Jigme Phuntsok

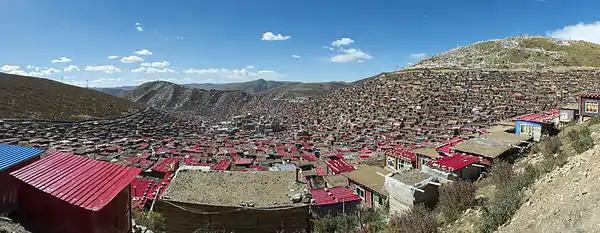
Panorama of the academy in Sêrtar, facing north

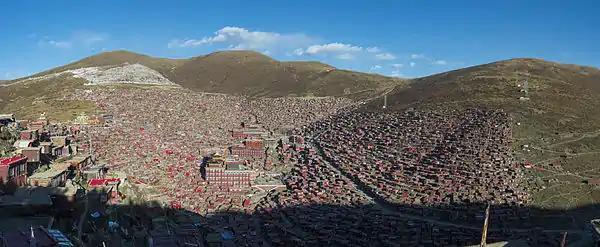
Panorama of the academy in Sêrtar, facing south

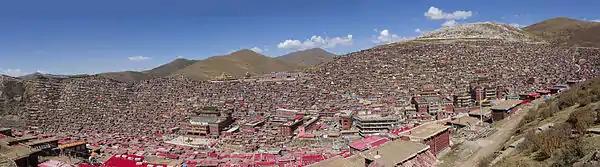
Panorama of the academy in Sêrtar, facing east

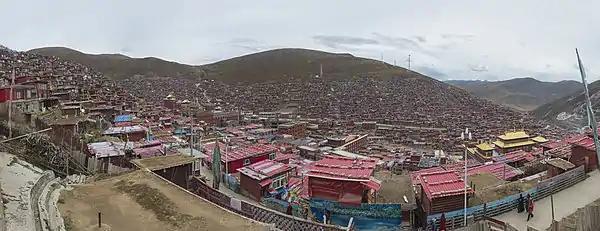
Panorama of the academy in Sêrtar, facing west

In 1980, Jigme Phuntsok founded Larung Gar, known as Larung Gar Buddhist Academy and by its official name as bestowed by the 10th Panchen Lama, Serta Larung Ngarik Nangten Lobling (gser rta bla rung lnga rig nang bstan blob gling) or Serta Larung Five Science Buddhist Academy.